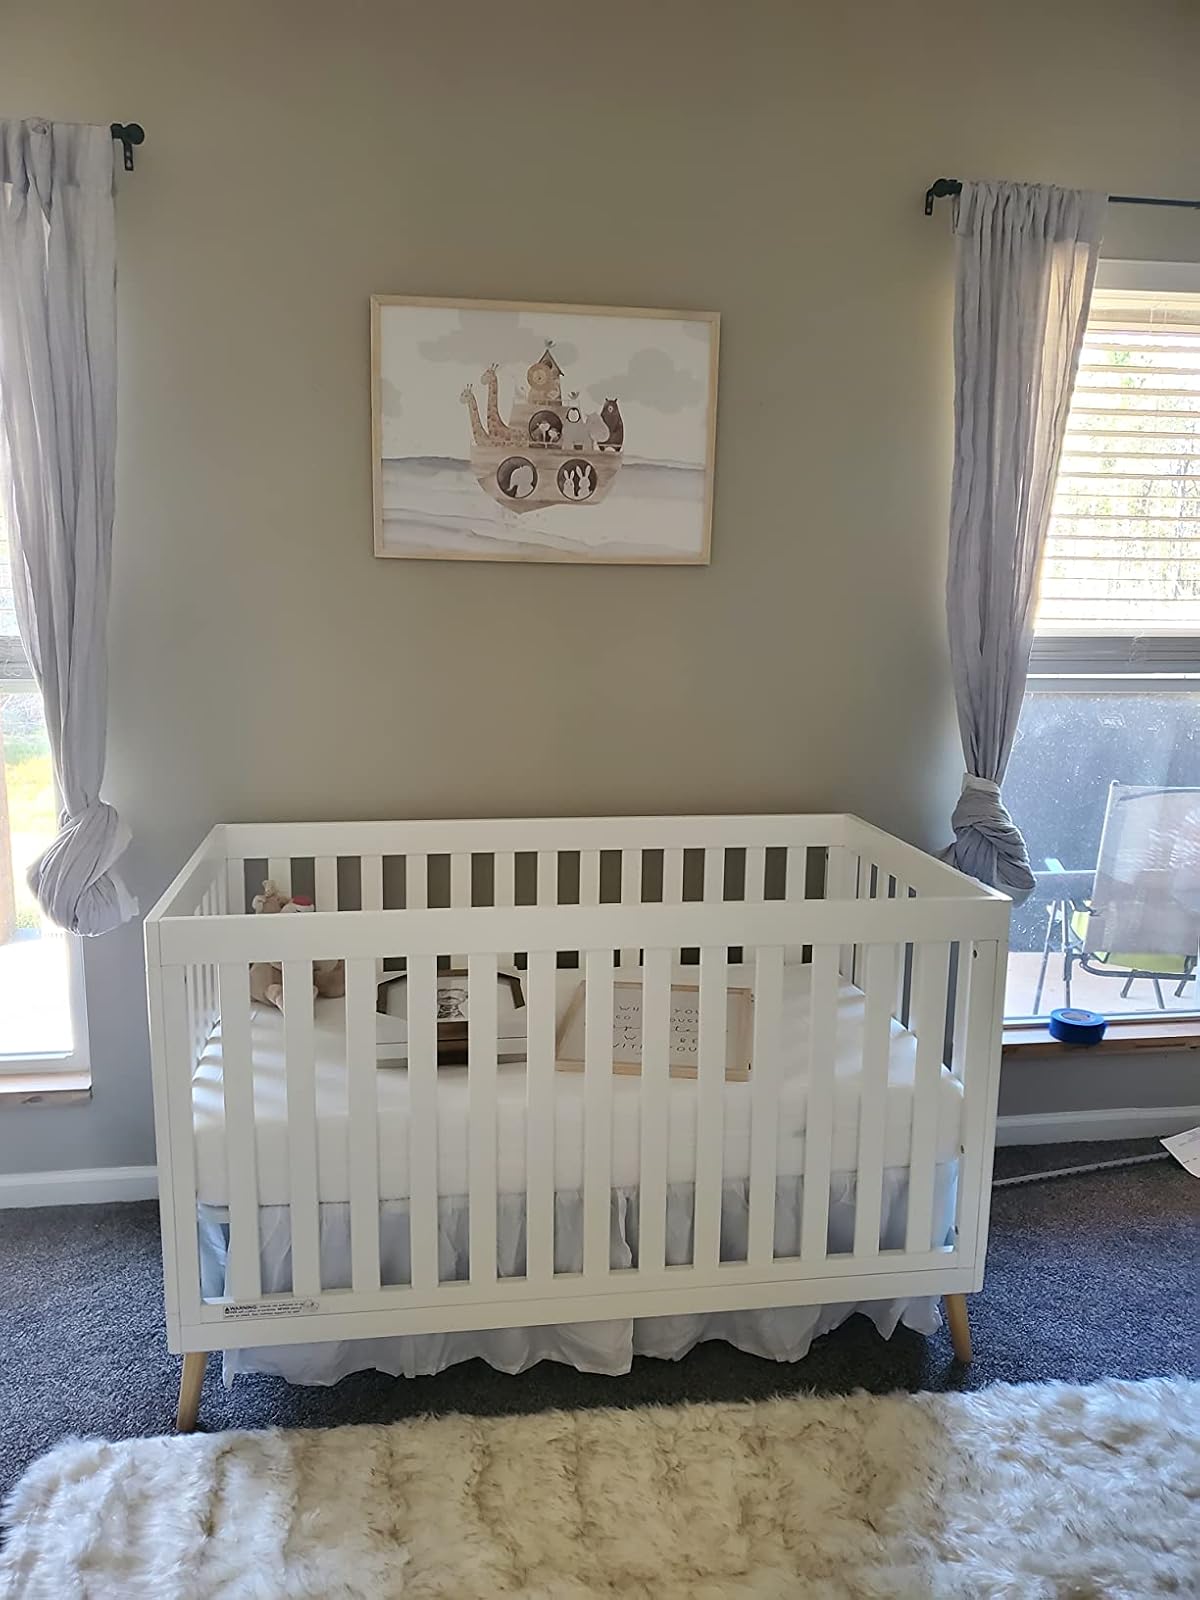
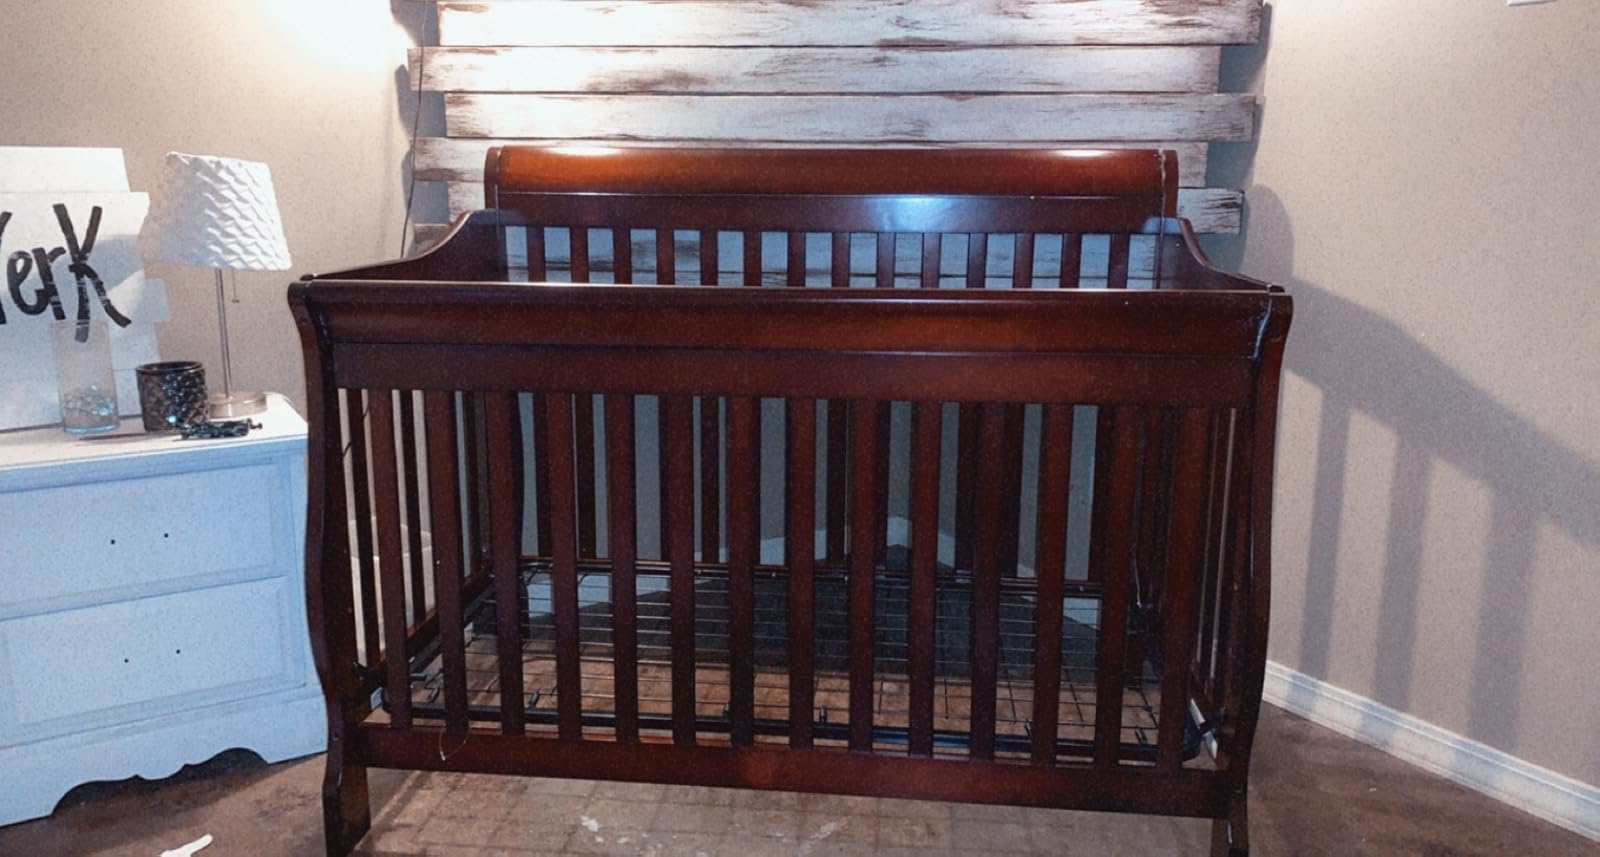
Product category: products_crib
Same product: no